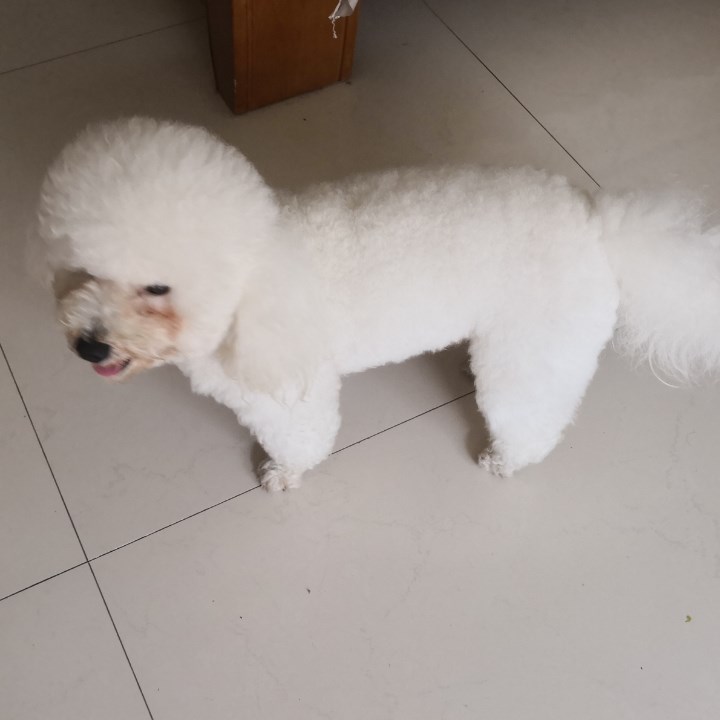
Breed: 3083-n000117-Bichon_Frise